United Reformed Church

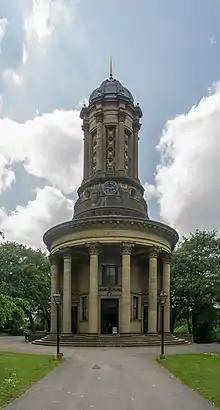
Grade I listed Saltaire United Reformed Church in West Yorkshire

The URC is governed by a combined form of congregationalism and presbyterian polity.